Monument to Dimitry of Rostov

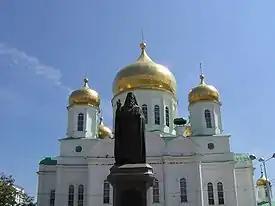

Monument to Dimitry of Rostov ― is a statuary monument constructed in 1999. It is situated at the Cathedral Square in the city of Rostov-on-Don, Russia.